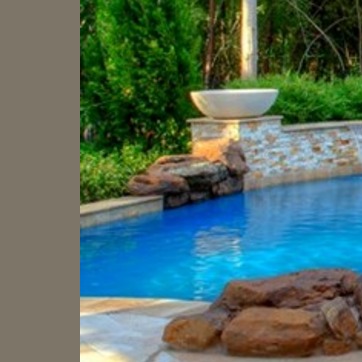
Material: stone